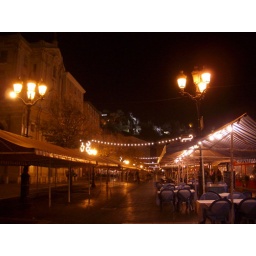
flower market in nice... at night